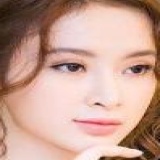
diễn viên Angela Phương Trinh